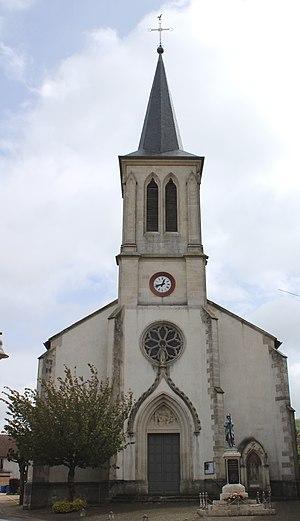
L'église.
Maxey-sur-Meuse est une commune française située dans le département des Vosges en région Grand Est.